Bartolomé de Cárdenas (painter died 1628)

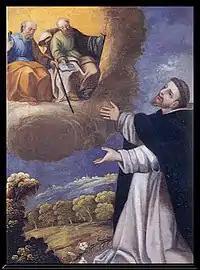
"Apparition of the Apostles Petrus and Paulus before Santo Domingo". Valladolid, Convent of Corpus Christi de Madres Dominicas. Circle of Cárdenas, ca. 1620.

According to Antonio Palomino, Cardenas was a native of Portugal, who, while still very young, went to Madrid, where he became the pupil of Alonso Sanchez Coello, and achieved a deservedly high reputation. He painted most of the cloisters of the convent of Nuestra Senora de Atocha, at Madrid. In the later part of his life he went to Valladolid, where he painted many altar-pieces, and decorated the cloisters of the convent of San Pablo. He died at Valladolid in 1606.